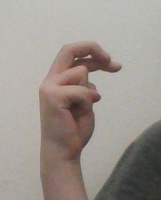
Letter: zay